Juan de Canaveris

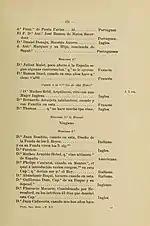
Canaveris and Juan Bonfiglio, owner of Fonda de los Tres Reyes (1809 census)

It is possible who Juan Canaveris has provided some military service in Piedmont or Spain before settling in Buenos Aires. A man with his last name is registered as a soldier who served in the Regiment of Hibernia or Regiment of Saboya, and who participated in the Second Cevallos expedition to the Río Grande. He and his family had a prominent participation in the defense and reconquest of Buenos Aires during the English invasions. He and his colleagues from the Court of Accounts refused to take oath to Beresford and also participated in secret meetings organized by residents of the city.